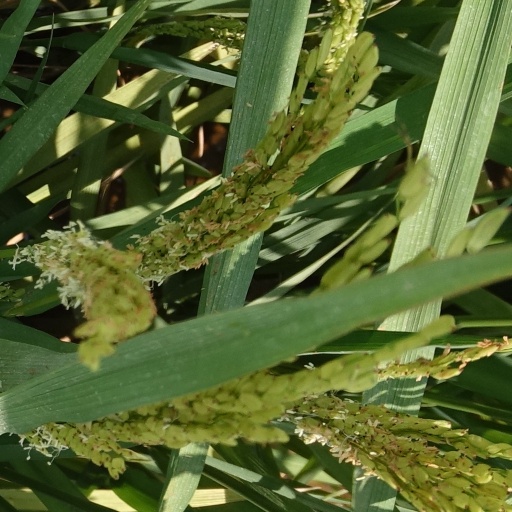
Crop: rice